Diesel engine

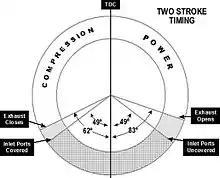
Detroit Diesel timing

Four-stroke engines use the combustion cycle described earlier. Most smaller diesels, for vehicular use, for instance, typically use the four-stroke cycle. This is due to several factors, such as the two-stroke design's narrow powerband which is not particularly suitable for automotive use and the necessity for complicated and expensive built-in lubrication systems and scavenging measures. The cost effectiveness (and proportion of added weight) of these technologies has less of an impact on larger, more expensive engines, while engines intended for shipping or stationary use can be run at a single speed for long periods.